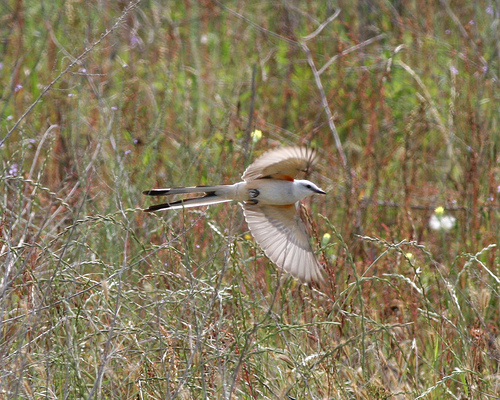
a white bird with red on the side and a white bellya smaller flying bird with rigid symmetrical light brown wig feathers, black tail feathers, and a short bill.
a medium bird with an all white body and black rectrices and feet.
this bird has a grey belly and crest with a long forked tail.
this is a very long bird with light colored feathers and a large wing span.
this bird has wings that are brown and has a white belly
this bird has wings that are brown and has a white belly
this bird has very long tail feathers and a black stripe by its eye.
this bird has wings that are brown and has a long tail
this bird has a white crown, brown primaries, and a white belly.
Species: Scissor Tailed Flycatcher